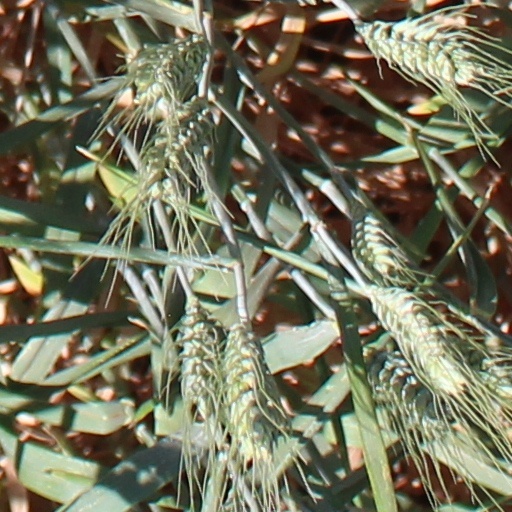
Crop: wheat